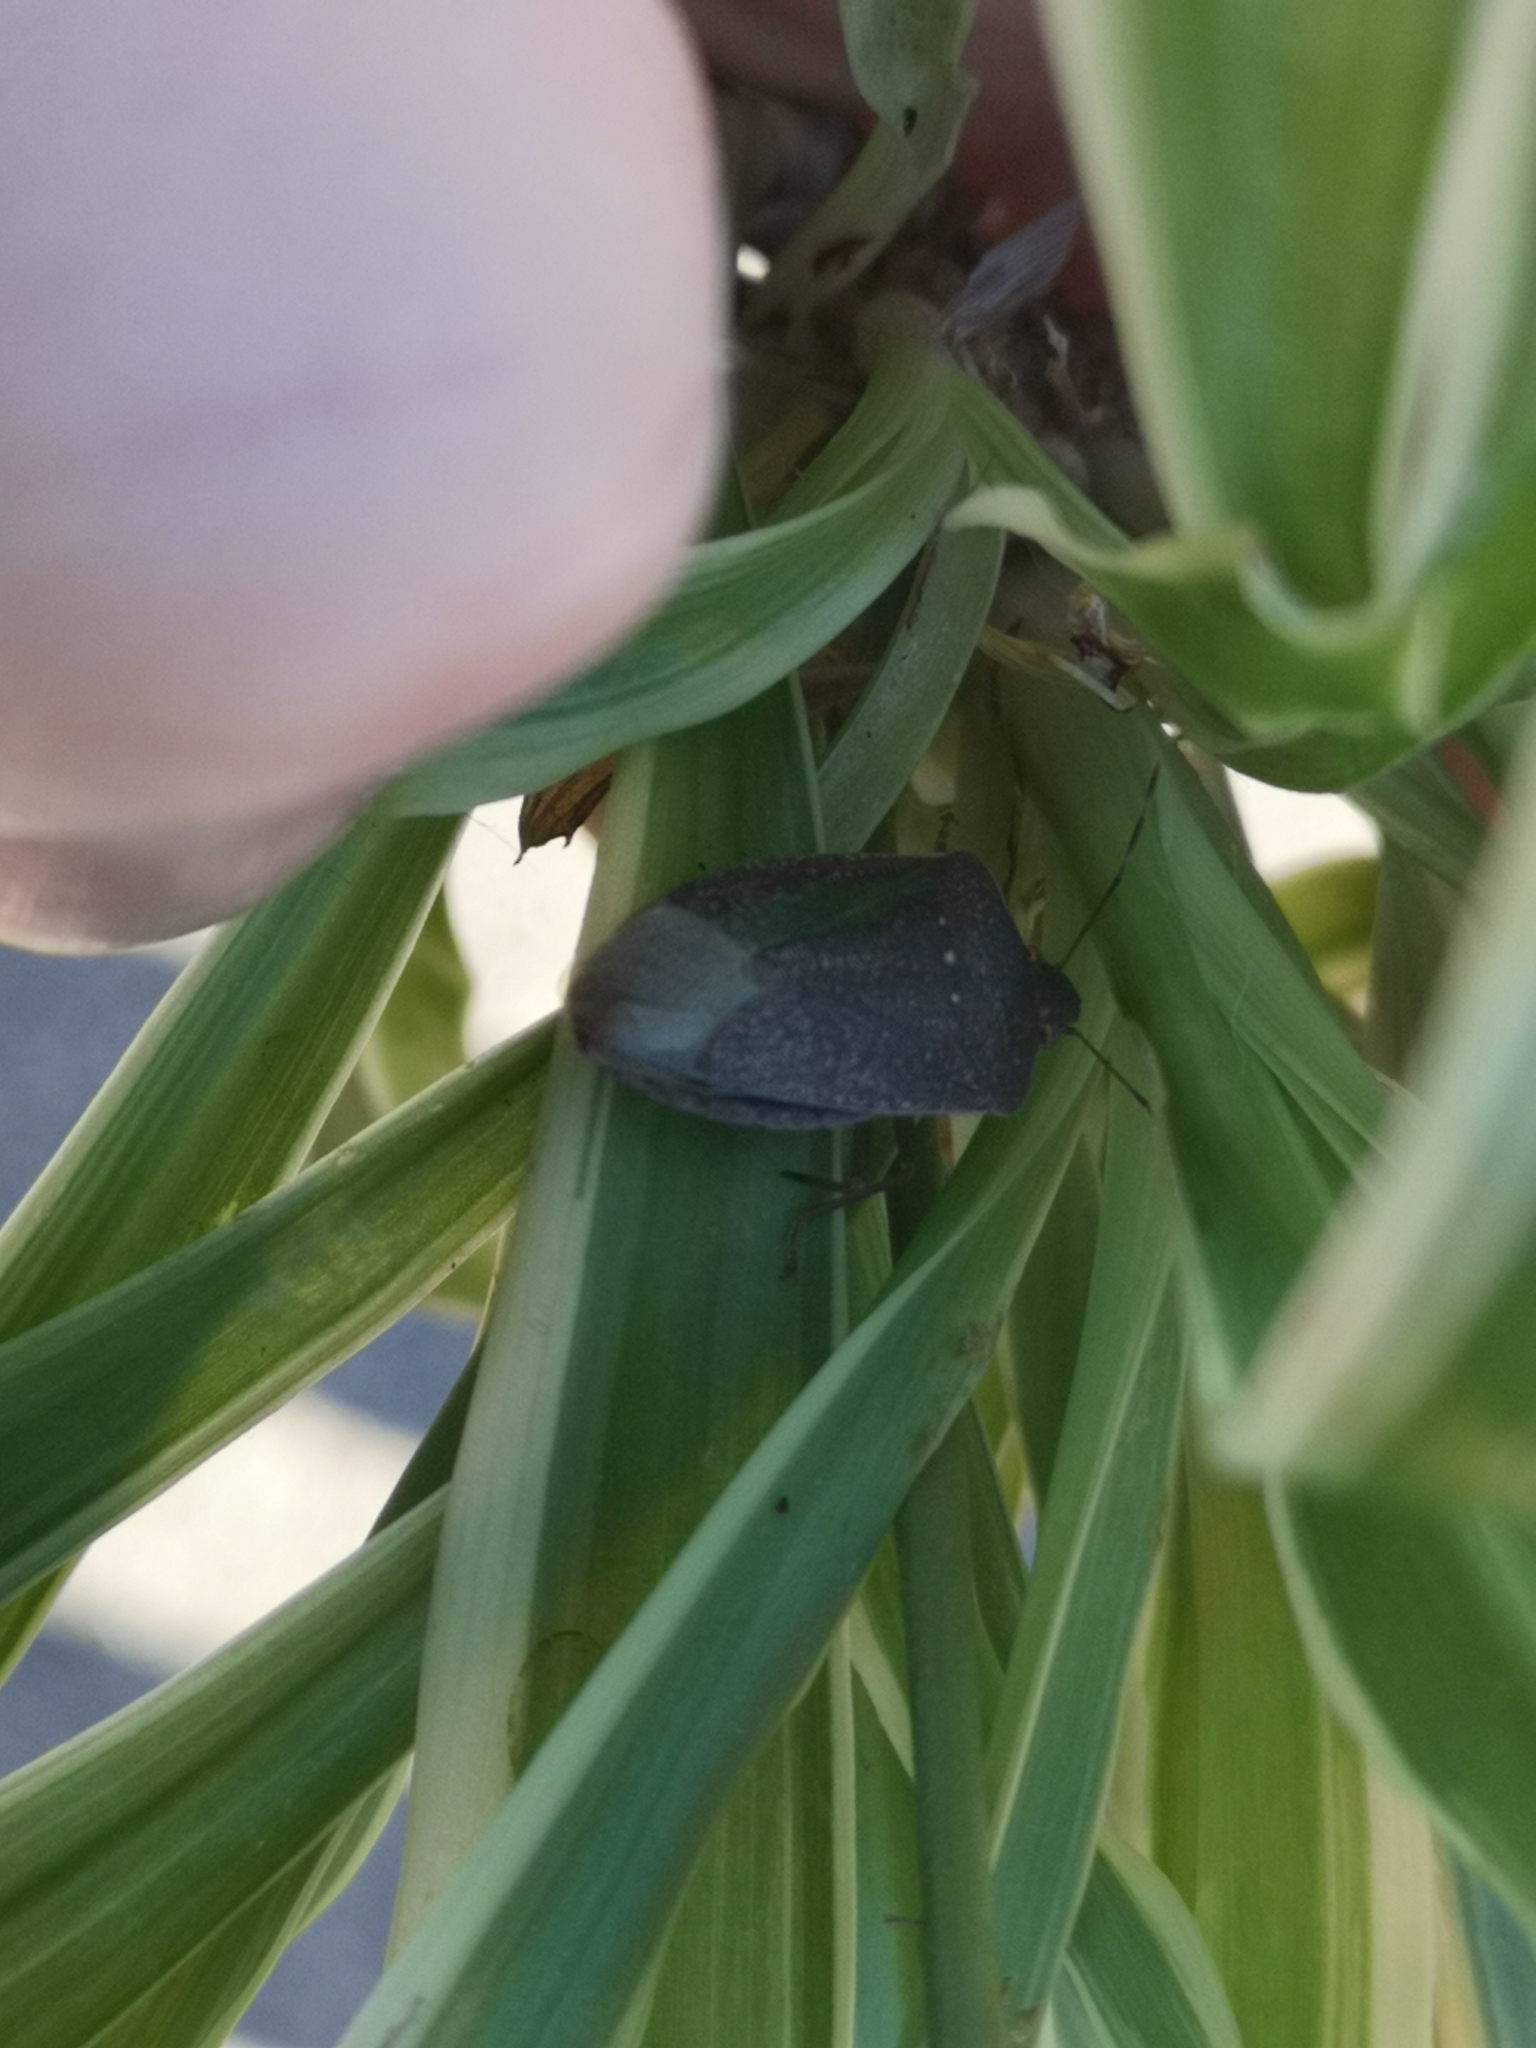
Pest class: stink_bug